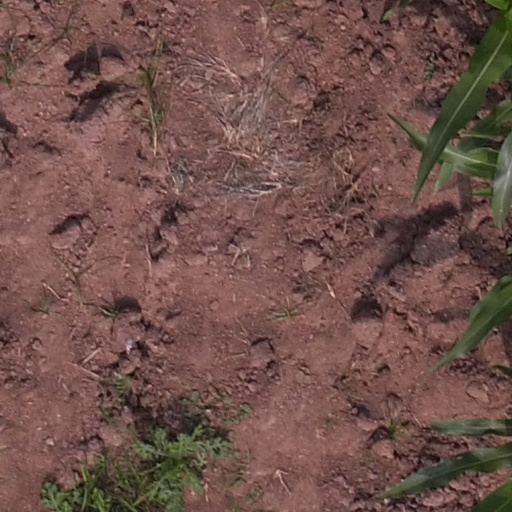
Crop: maize; corn